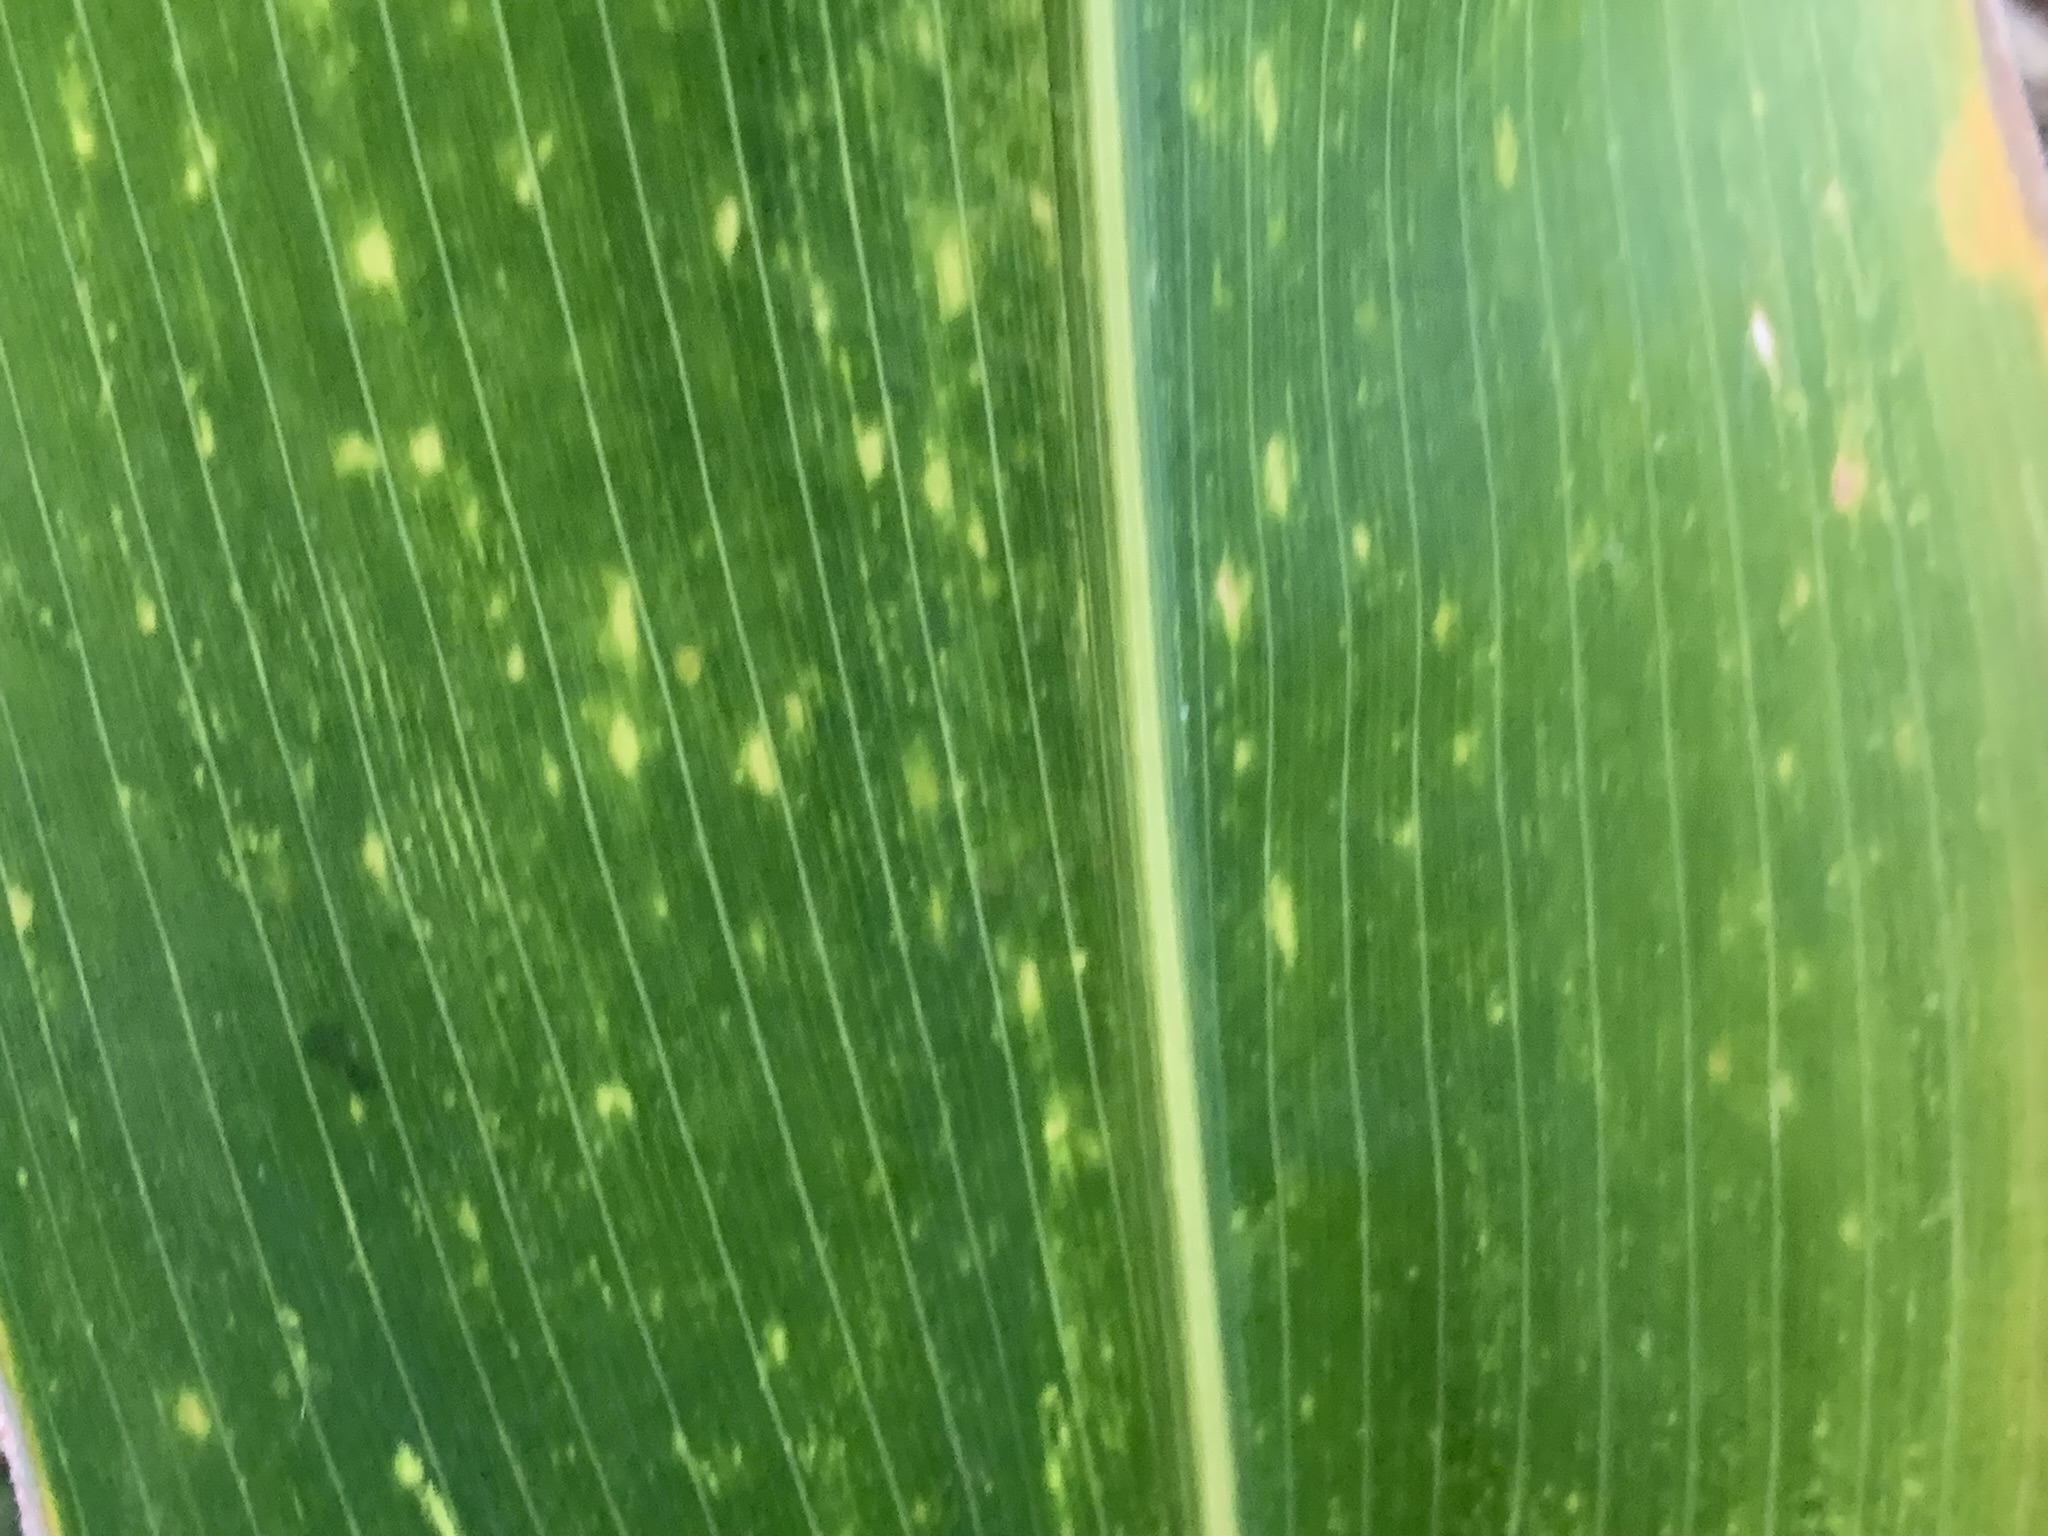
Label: MLN